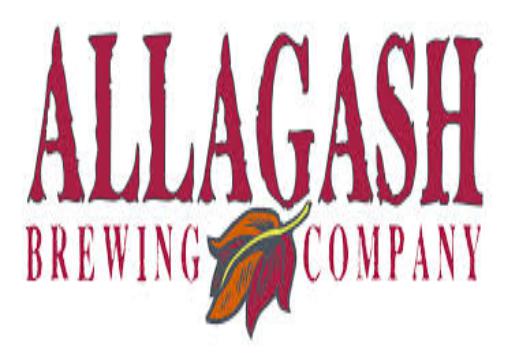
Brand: Allagash
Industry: Food